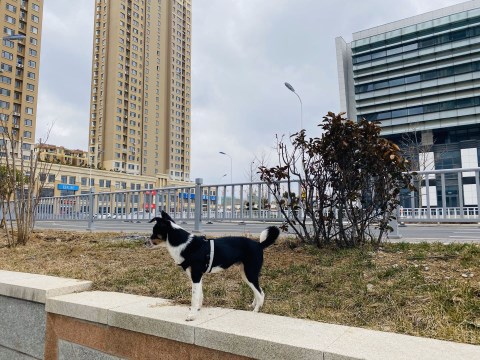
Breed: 3336-n000121-chinese_rural_dog